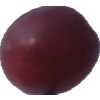
Label: pink_grape